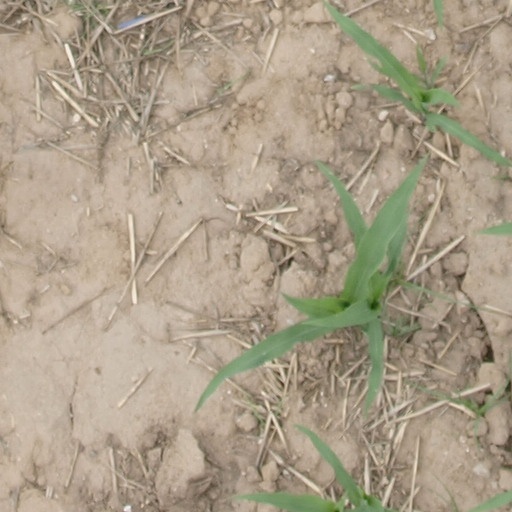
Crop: maize; corn